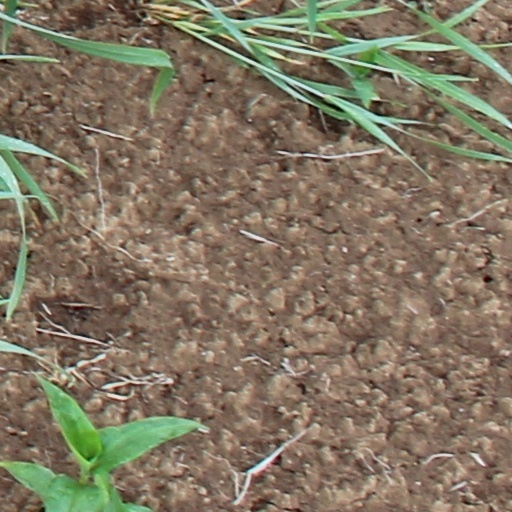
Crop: wheat